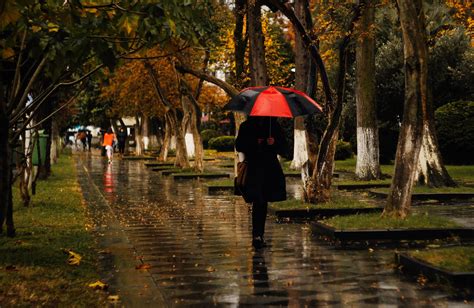
Weather: rain or strom